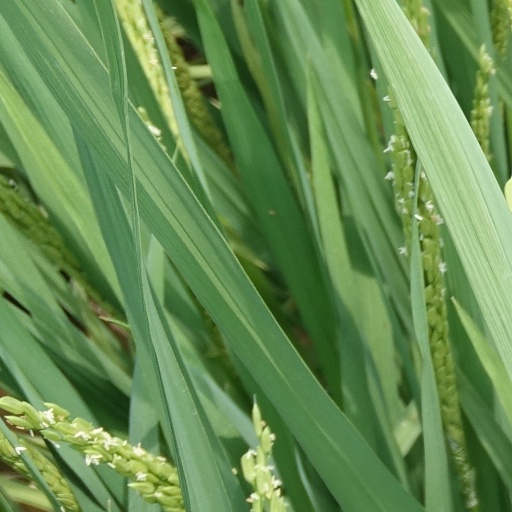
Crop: rice